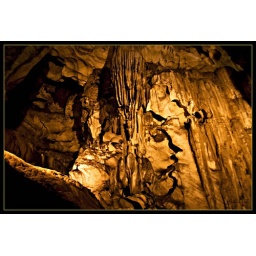
Limestone stalactites and rock formation highly weathered by nature's force of water and wind in Tempurung Cave, Perak, Malaysia.